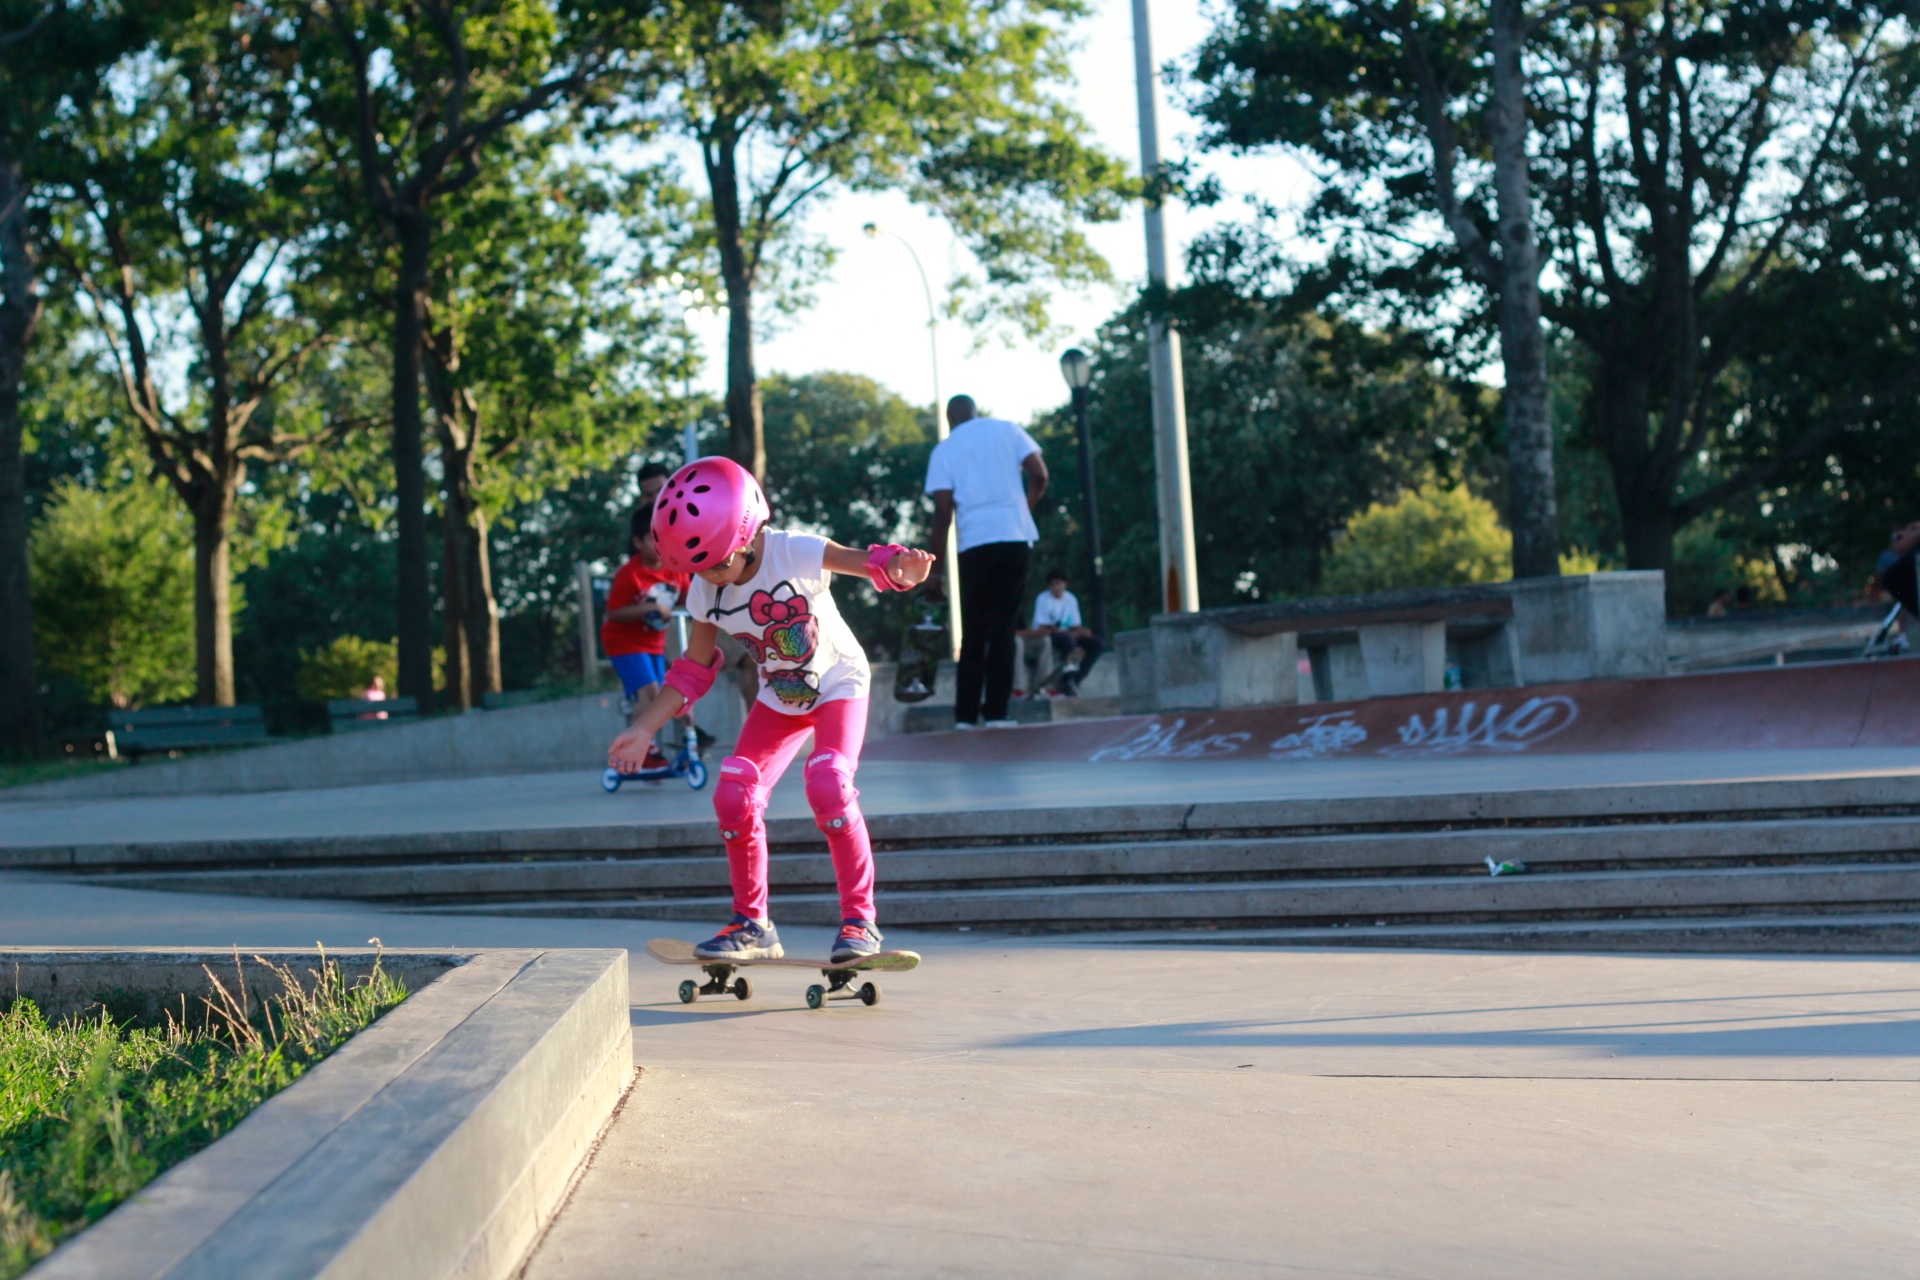
pedestrian, skateboard, skateboarding, recreation, extreme sport, sports equipment, longboard, sports, inline skating, outdoor recreation, skateboarding equipment and supplies, boardsport, longboarding